Anstey Hill Recreation Park

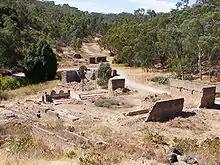

The remains of Newman's Nursery, established by Charles Newman and his family in the second half of the 19th century, are situated within the park at the base of Water Gully. After living on a rural property near Houghton, he bought of unfenced land in 1854. This land encompassed what became known as Water Gully, a gully with a creek and permanent springs. The first house, a simple slab hut set into a hill bank, was built on the property by 1855. The Newmans added more land from 1866; at its largest the property covered and had a land tax valuation of GBP£7850 (A$ 1.64 million in 2005) by 1885. From 1854 onwards, the initially heavily wooded land was continuously cleared, planted and developed.